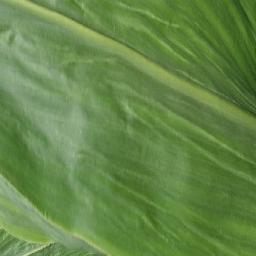
Label: Corn_(Maize)___Healthy